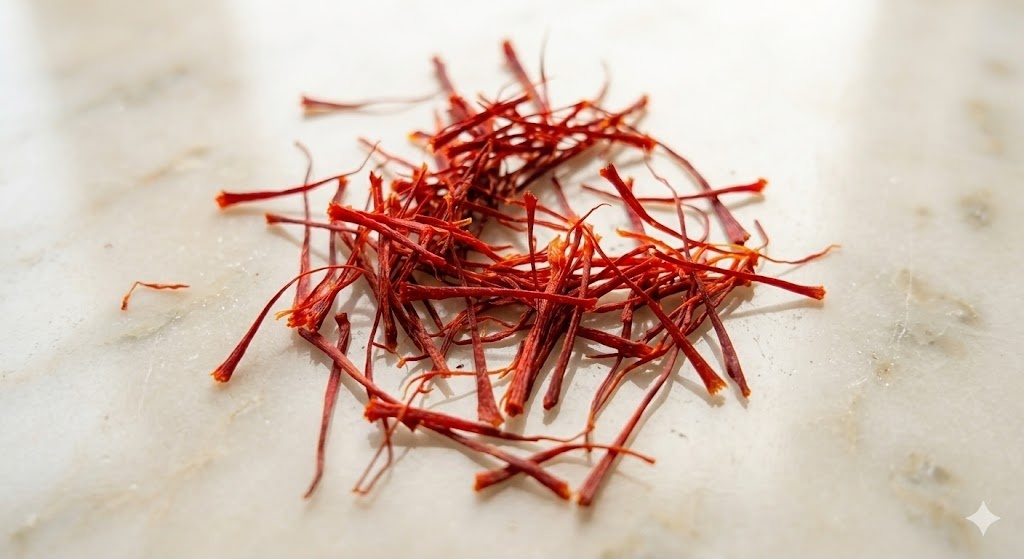
Saffron quality class: mogra